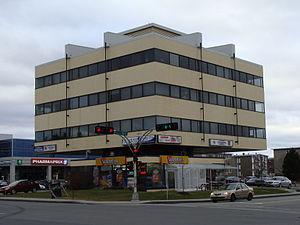
Valentine, ou Les restaurants Valentine, est une chaîne de restauration rapide du Québec.